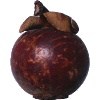
Label: mangostan